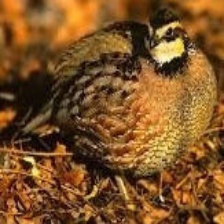
Species: MASKED BOBWHITE
Scientific name: COLINUS VIRGINIANUS RIDGWAYI
ImageNet parent category: quail